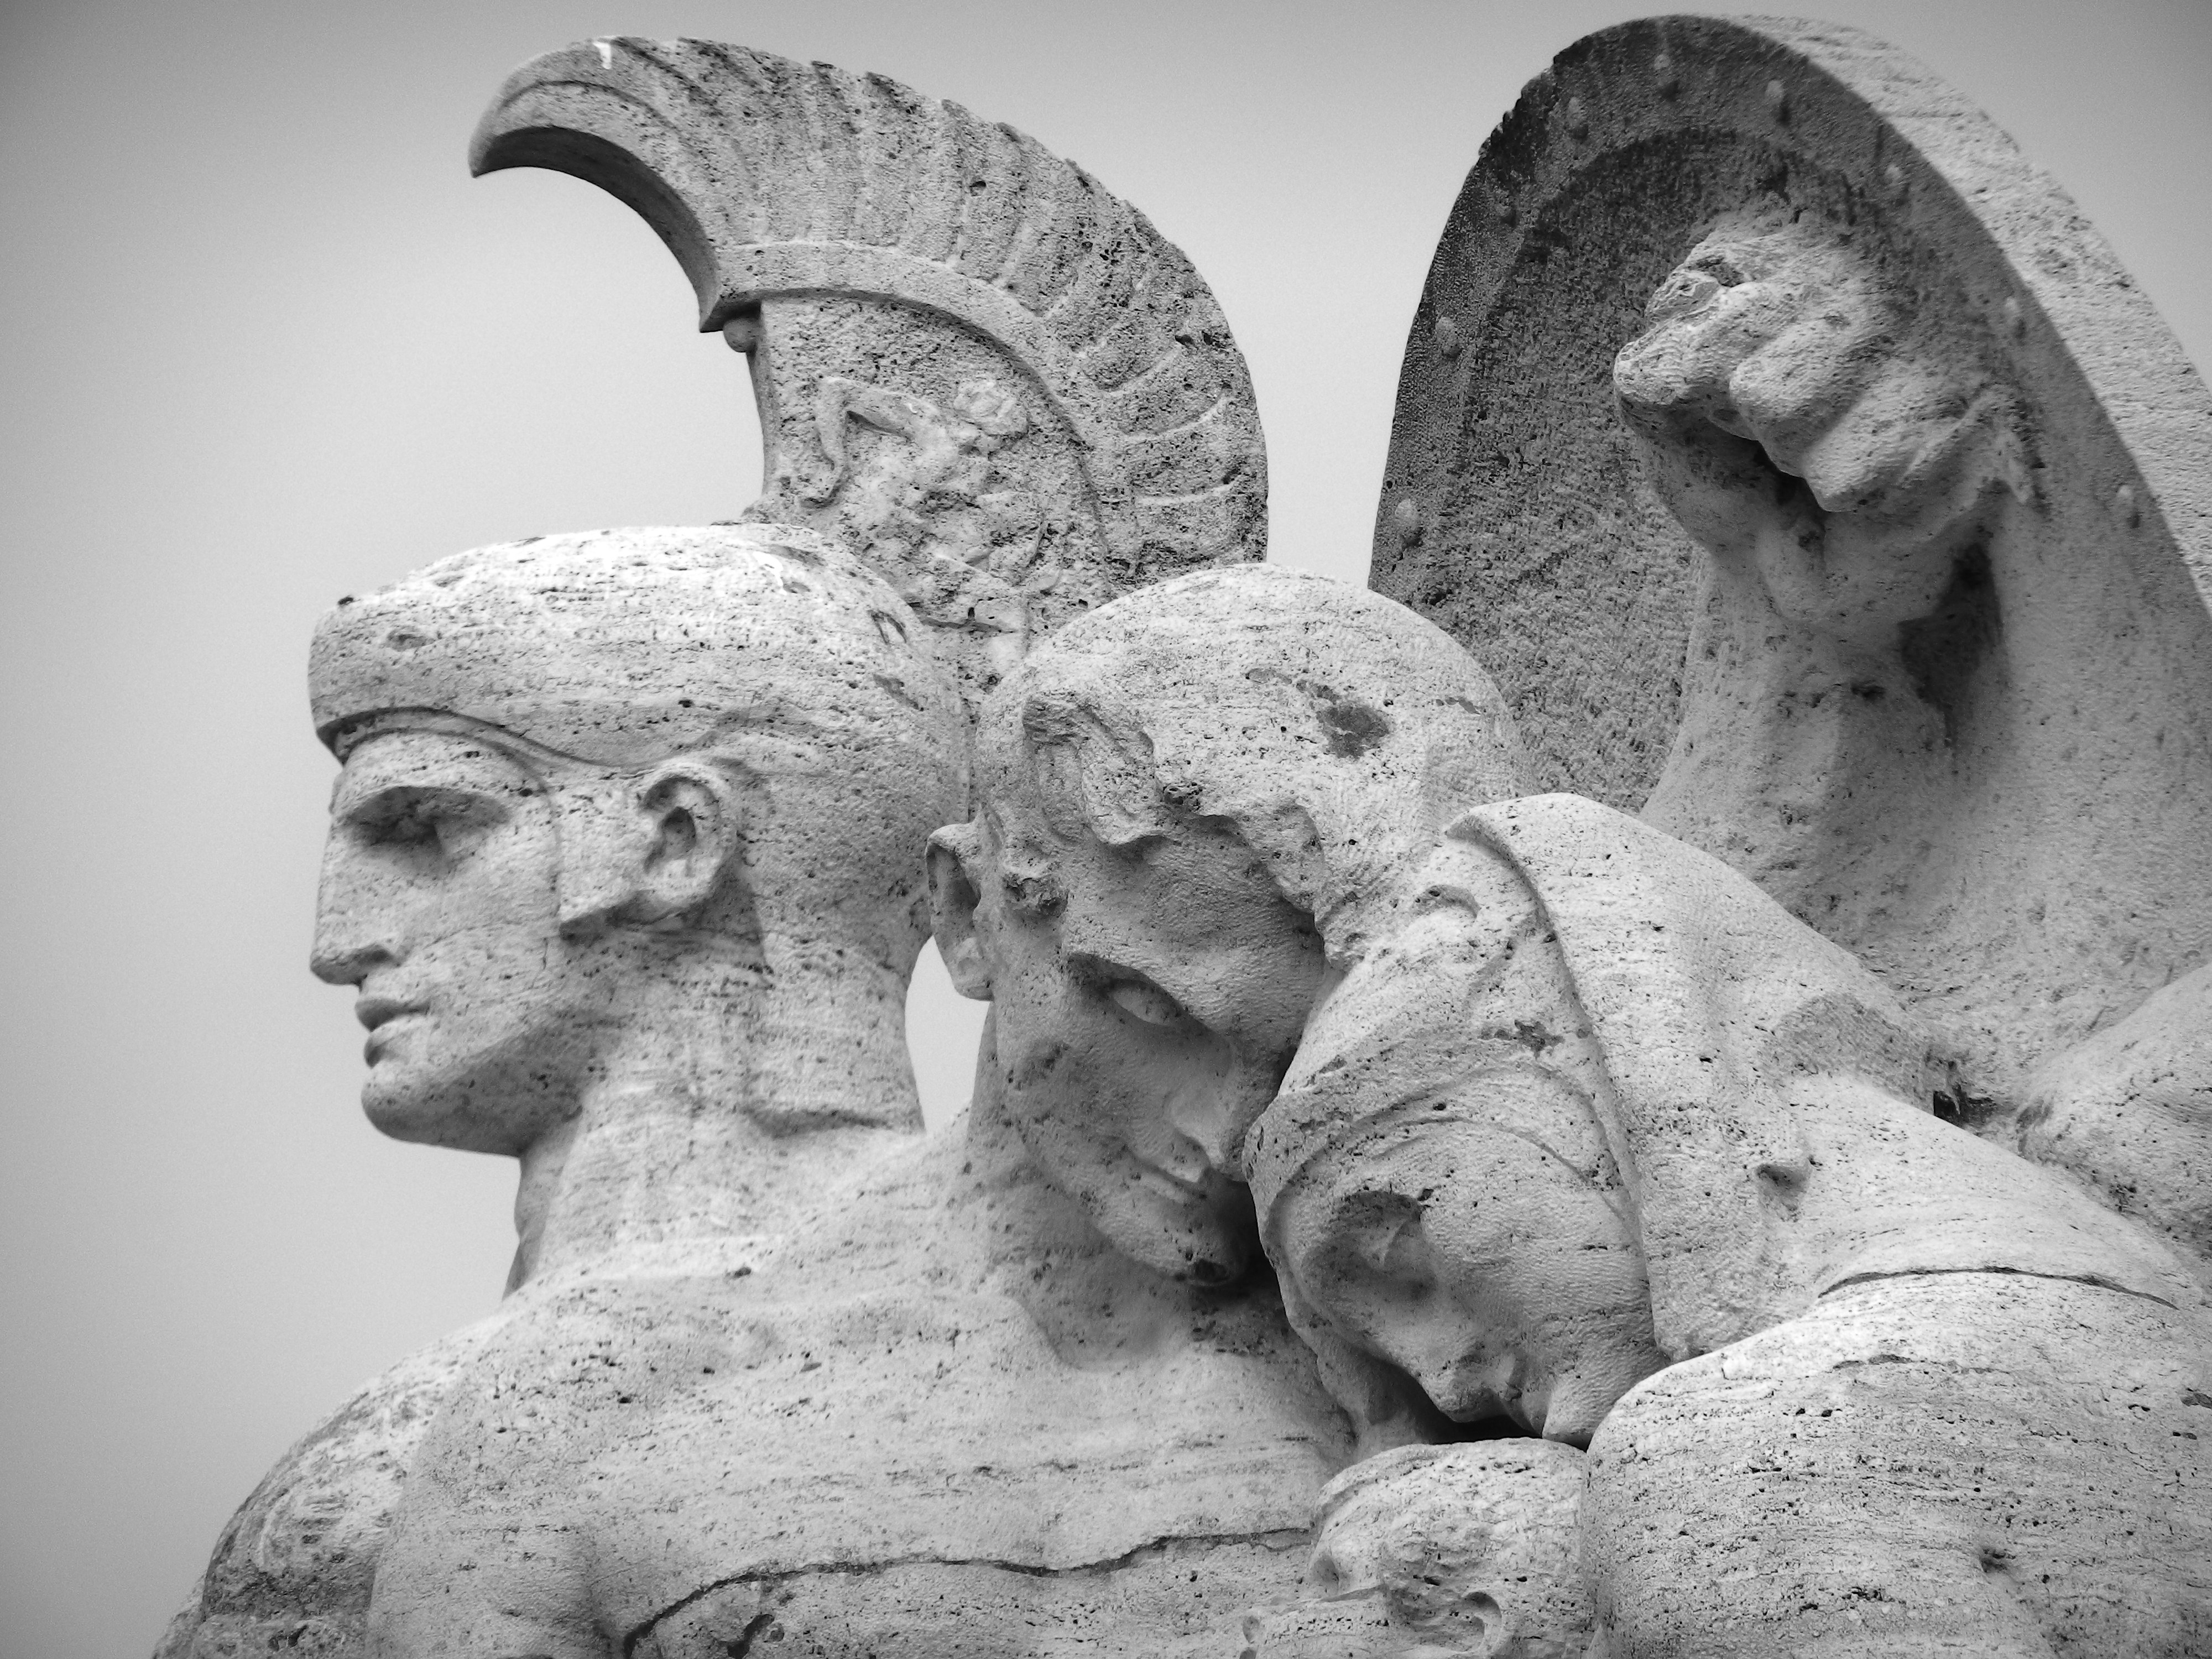
rock, black and white, monument, statue, italy, monochrome, gargoyle, sculpture, art, rome, temple, head, statues, history, carving, relief, mythology, castel sant angelo, stone carving, roma capitale, monochrome photography, ancient history